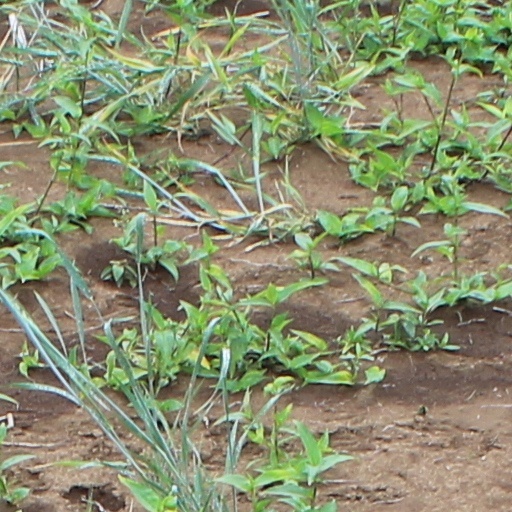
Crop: wheat